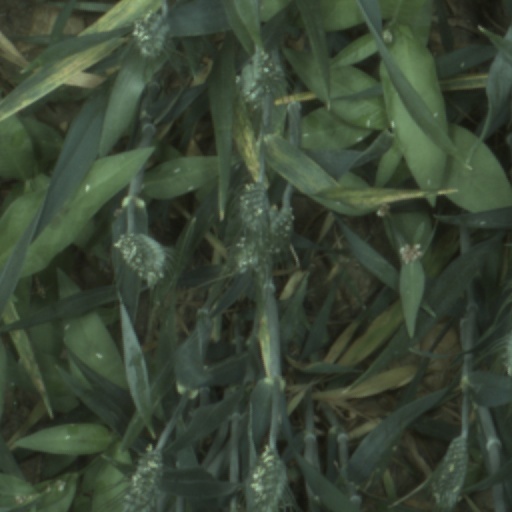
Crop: wheat